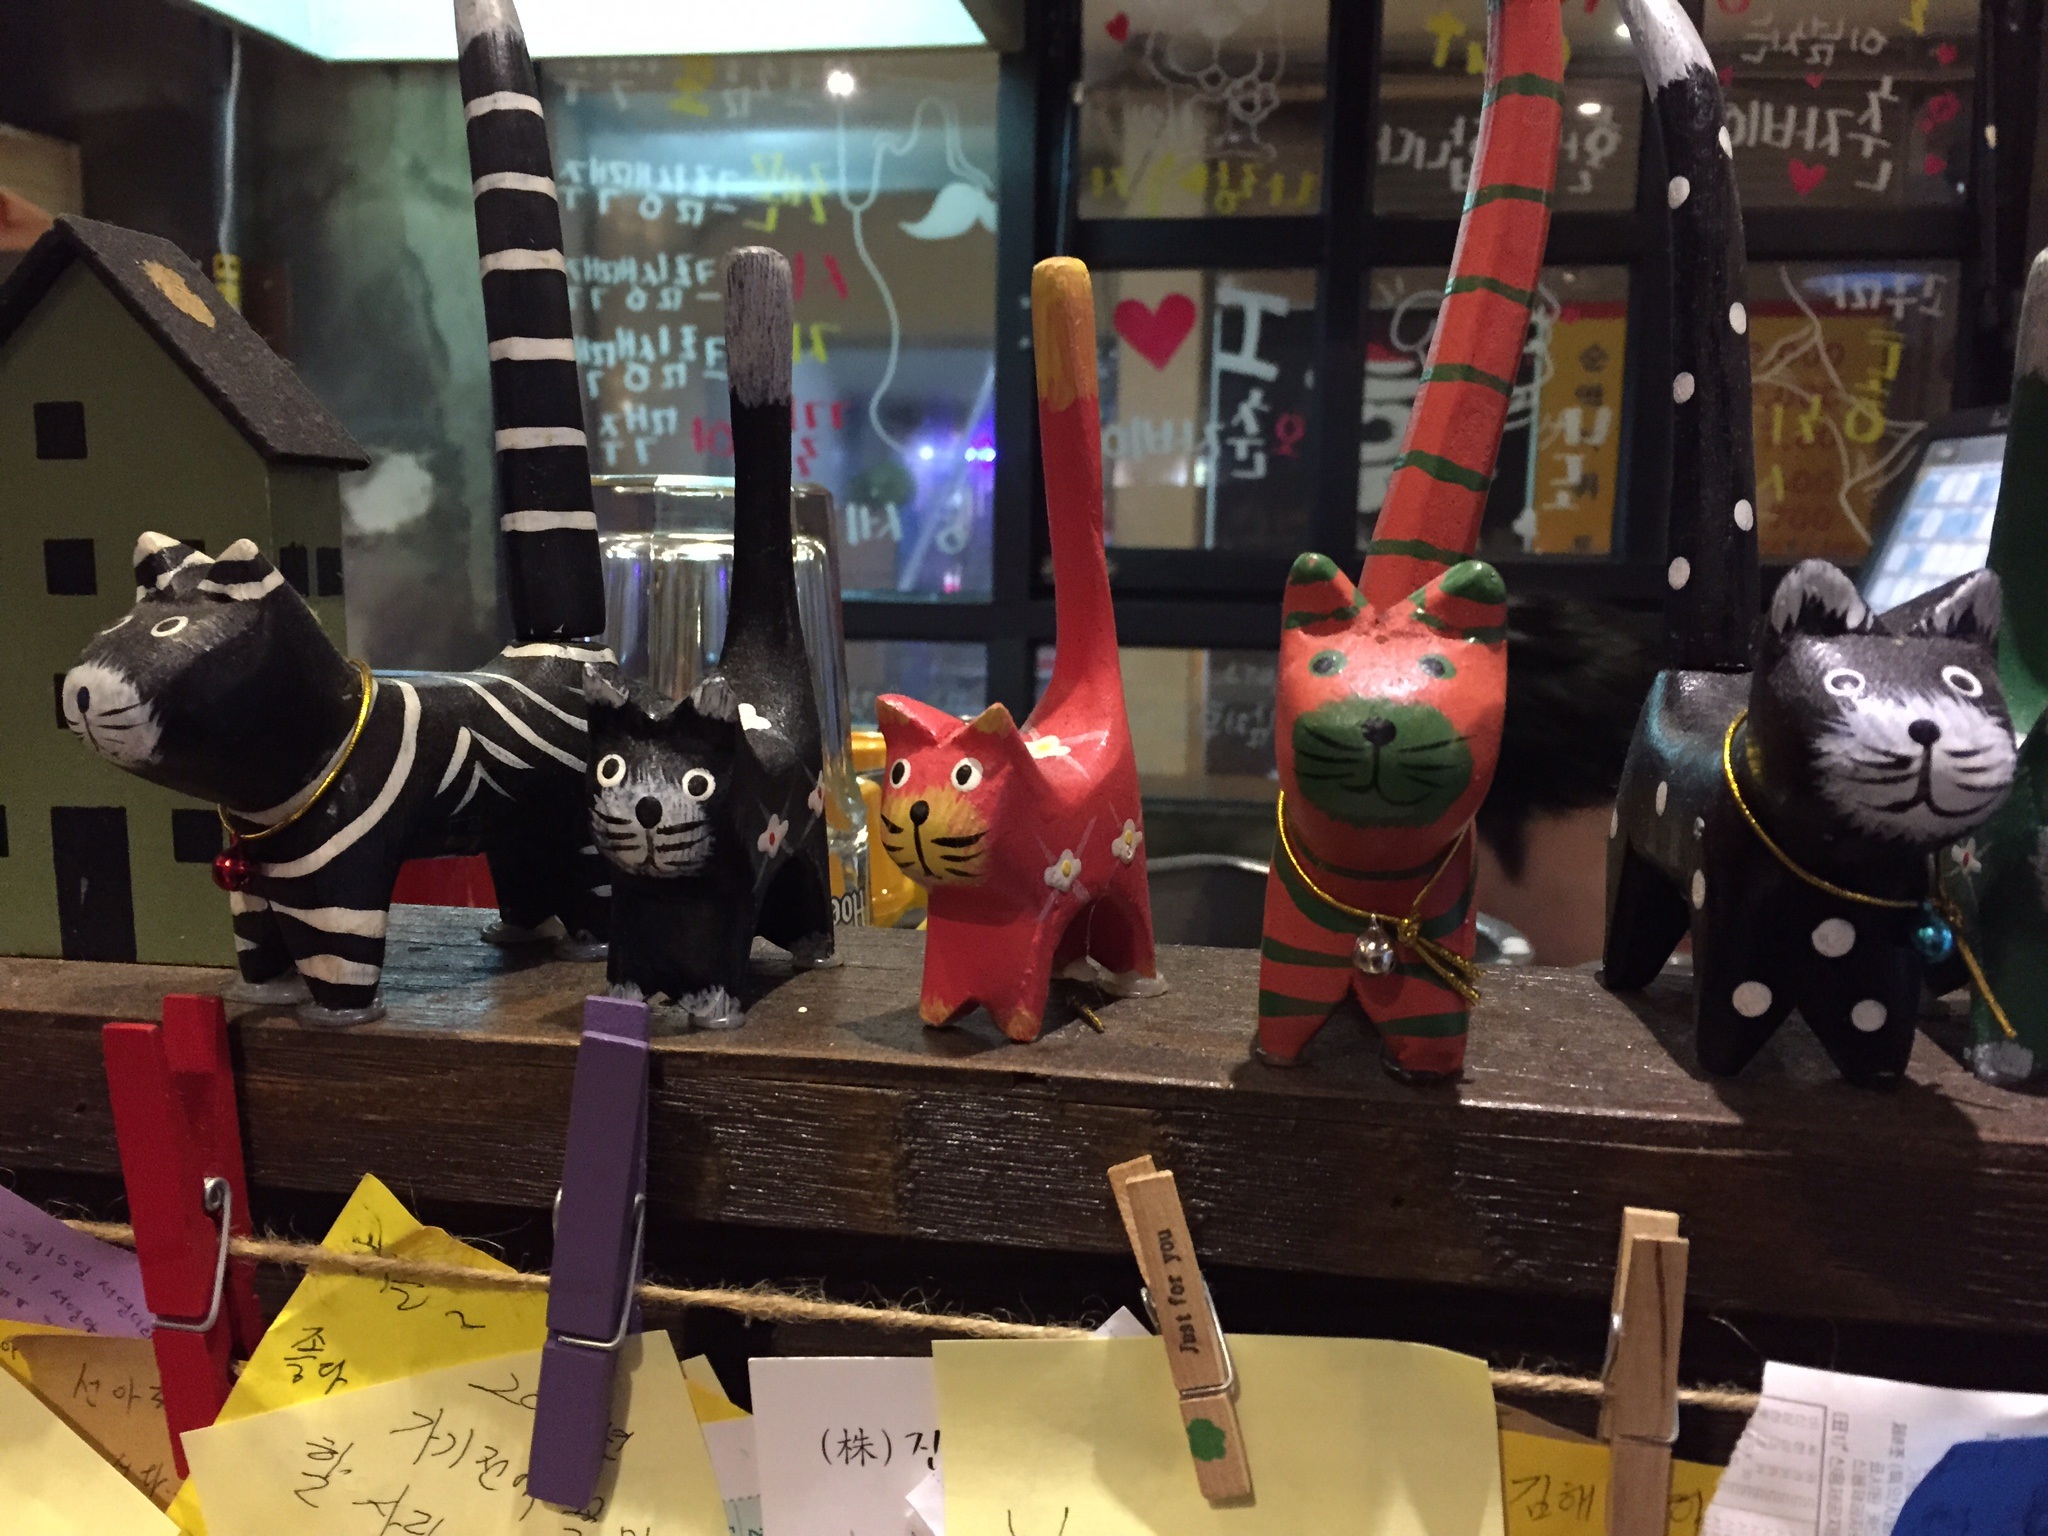
cute, decoration, cat, machine, craft, toy, decor, art, figure, games, screenshot